History of Prince Edward Island

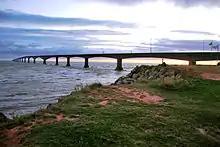
Confederation Bridge from Prince Edward Island. Opened in 1997, the bridge provides a fixed link from the province to the Canadian mainland.

In September 1864, Prince Edward Island hosted the Charlottetown Conference, which was the first meeting in the process leading to Confederation and the creation of Canada in 1867. Prince Edward Island did not find the terms of union favourable and balked at joining in 1867, choosing to remain a separate British colony.